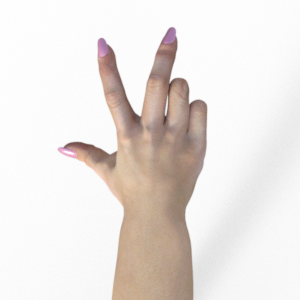
Label: scissors